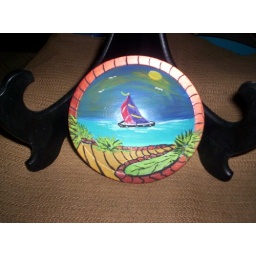
Painting of a sail boat in a wooden bowl.